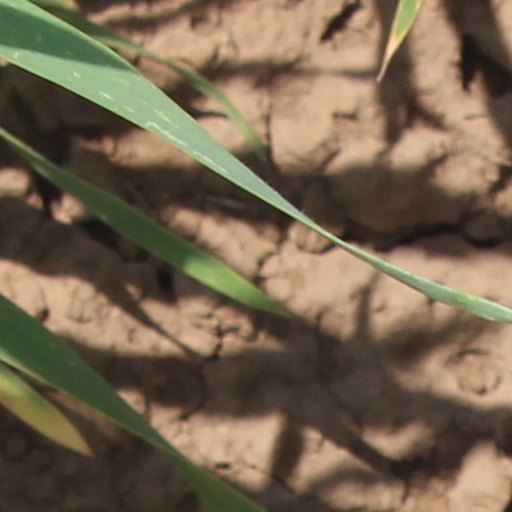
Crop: wheat